Kalākaua's 1874–75 state visit to the United States

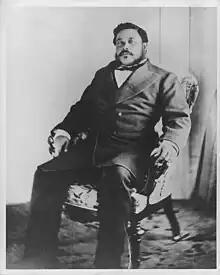
Formal portrait of Kalākaua at the White House, 1874

King Kalākaua of the Hawaiian Kingdom made a state visit to the United States during the period November 28, 1874, through February 3, 1875. Authorized by the legislature of Hawaii, the purpose of the visit was for the ratification of the reciprocity treaty. The 91-day round-trip journey across the United States began in Honolulu on November 17, 1874, and was completed on February 15, 1875. His arrival at San Francisco on November 28, made him the first reigning monarch of any nation to set foot in the United States. Upon his arrival in Washington, D.C., the United States Congress held the first joint meeting in the body's history, less formal than a joint session, to receive him. US President Ulysses S. Grant hosted him as honoree of the first state dinner at the White House.